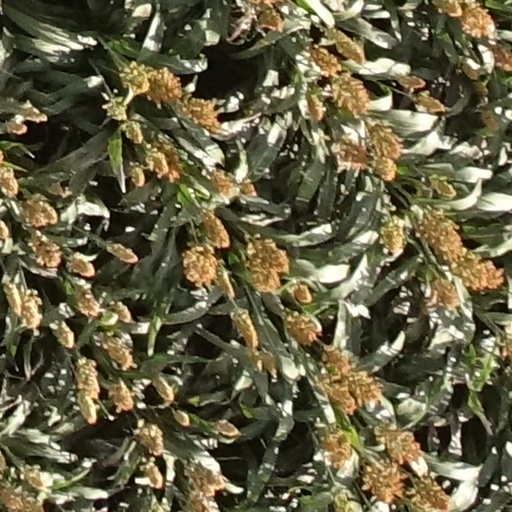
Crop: sorghum